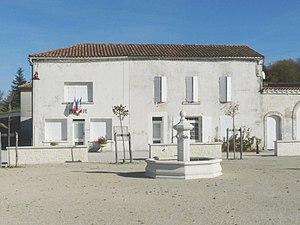
Mairie de Nonaville, Charente, France
Nonaville est une ancienne commune du sud-ouest de la France, située dans le département de la Charente. Depuis le 1ᵉʳ janvier 2017, elle est devenue une commune déléguée de la commune nouvelle de Bellevigne.